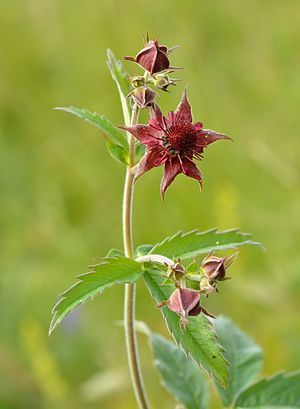
Kragefod
Kragefod er en 30-80 cm høj urt, der vokser i Danmark vokser f.eks. i højmoser og ved sø- og åbredder.